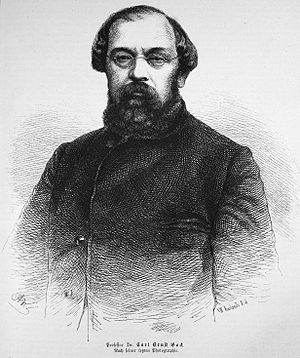
Carl Ernst Bock
Carl Ernst Bock var en tysk læge, søn af August Karl Bock.